Philip Jacobson

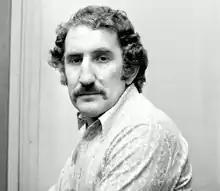
Philip Jacobson

Philip Samuel Jacobson (10 September 1938 – 1 January 2018) was a British journalist and war correspondent known for his reporting for "The Sunday Times" Insight team of the events of Bloody Sunday in Northern Ireland in 1972.